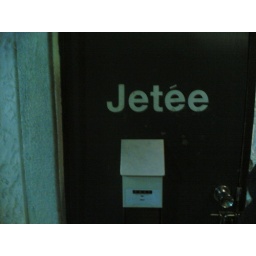
great gaijin friendly bar in golden gai